Mozart & Rossini Arias

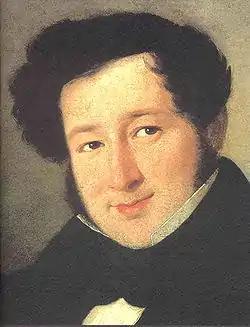
Gioachino Rossini, painted by an unknown artist

Alan Blyth reviewed the first version of the album on LP in "Gramophone" in February 1977. If he were in charge of an opera house, he wrote, he would be eagerly planning a staging of Rossini's "Otello", That was how much he had been enthused by hearing Frederica von Stade's performance of Rossini's version of Desdemona's Willow Song scene. To understand his excitement, readers had only to "listen how her voice runs delicately through the phrase 'Salce d'amor delizia' ending with a heartrending diminuendo ... or how affectingly she touches in the recitative, or how she rightly allows a little harshness into her lovely tone in the word 'l'ingrato' or covers it for the Prayer". These details were no doubt the result of meticulous design, and yet von Stade's execution of them felt wholly free of artifice.